James Clark Jr.

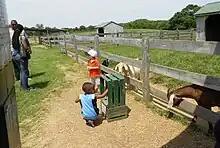
Elioak Farm petting zoo

In 1958 Clark was elected to the Maryland House of Delegates and was appointed to the Ways and Means committee by J. Millard Tawes. In 1962 he was elected to the Maryland State Senate, where he served on the legislative council and was vice chairman of the Finance committee. In May 1964, Clark attempted to take the vacated seat of Richard E. Lankford of Maryland's 5th Congressional District in the primary and lost.